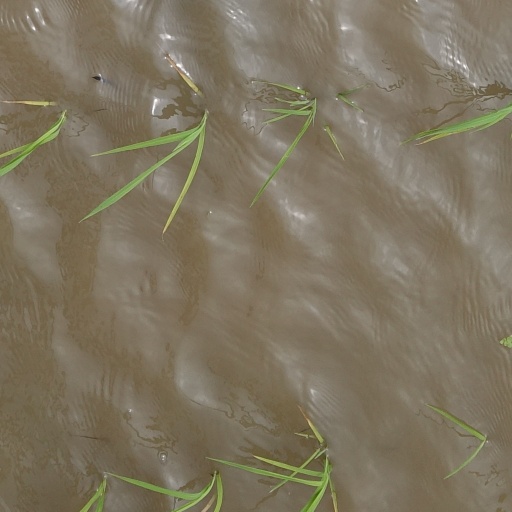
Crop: rice